Naso (parashah)

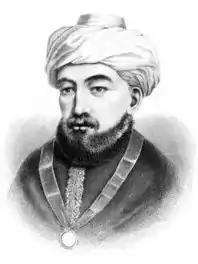
Maimonides

A midrash taught that the Priestly Blessing in Numbers 6:22–27 follows immediately the laws of the nazirite in Numbers 6:1–21 to teach that God commanded that just as a nazirite must not taste wine, so the priests must not taste wine when they are about to bless Israel. And for a like reason, the priests do not lift their hands in blessing during the afternoon service because of the possibility of intoxication.